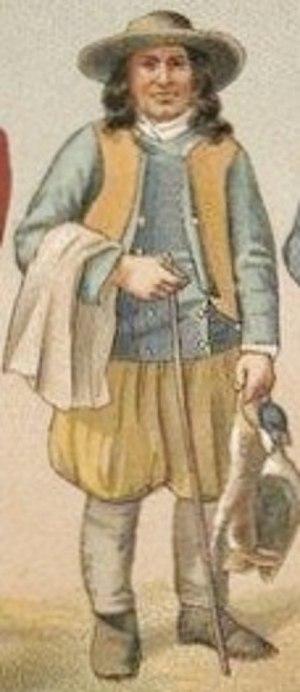
Homme de Pont-Croix
Pont-Croix [pɔ̃kʁwa] est une commune française, située dans le département du Finistère en région Bretagne.